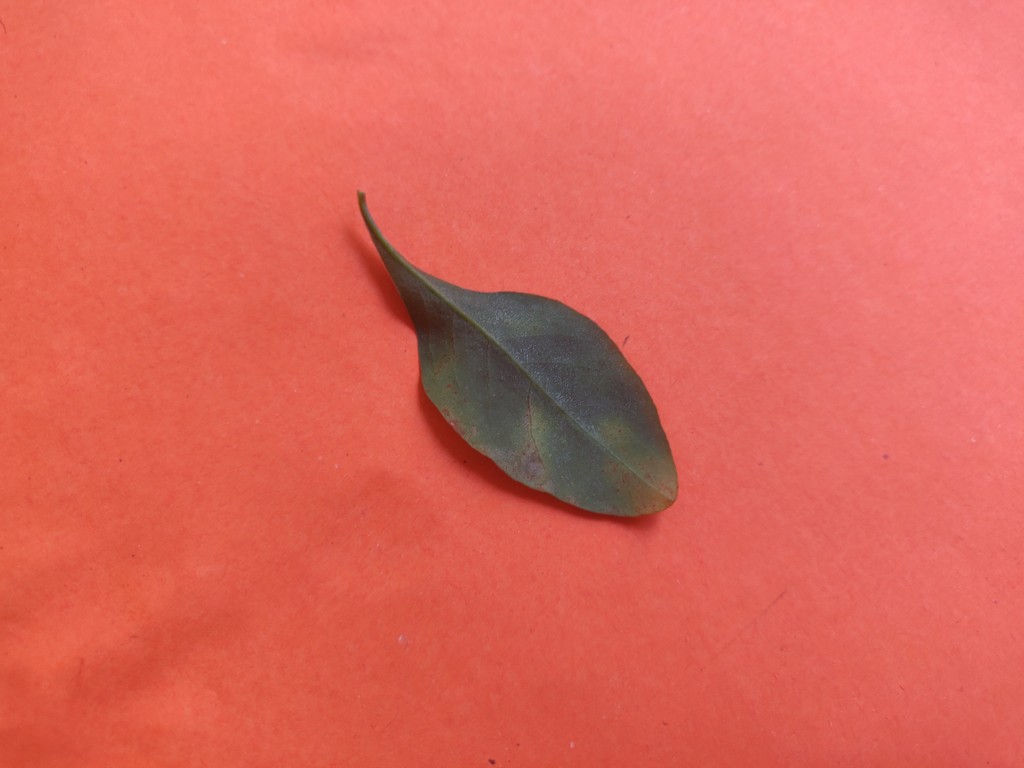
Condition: Unhealthy
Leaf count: single
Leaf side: back